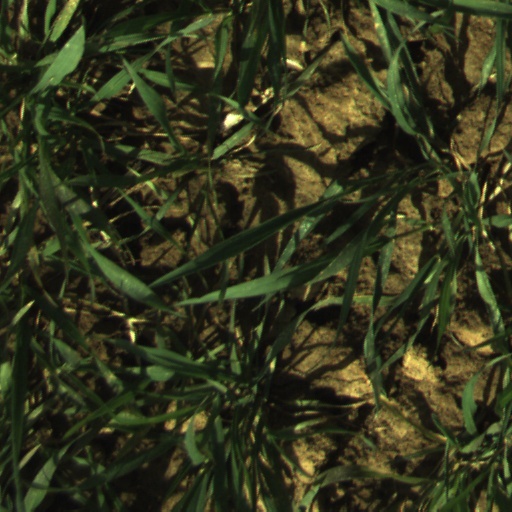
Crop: wheat